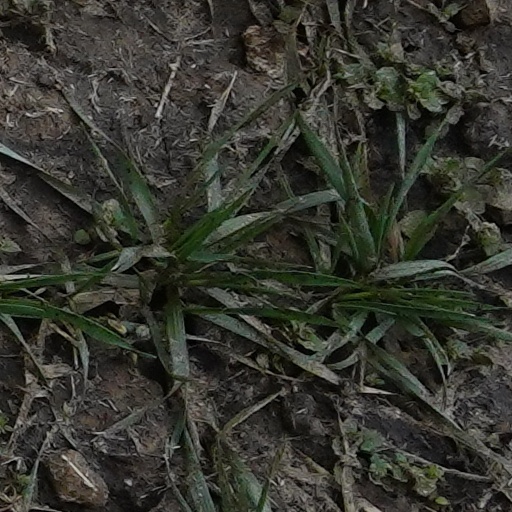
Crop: wheat